Tally Hall

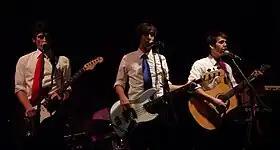

On October 24, 2005, the band released their debut studio album, "Marvin's Marvelous Mechanical Museum", with violinist Jeremy Kittel contributing strings. They were awarded first place in the Pop category of the John Lennon Songwriting Contest in 2005 with the song "Just Apathy" from the album. They re-released the album on September 12, 2006, on the local label Quack! Media. Tally Hall went on to receive national media attention, performing their song "Good Day" on "The Late Late Show with Craig Ferguson" on August 2, 2006, as well as appearing in MTV's segment "You Hear It First" in September 2006. The band appeared at the 2007 South by Southwest Music Festival. They signed to Atlantic Records in March 2007 and re-recorded their first album, releasing it on April 1, 2008. In August 2008, Tally Hall was a performer on the BMI stage at Lollapalooza.